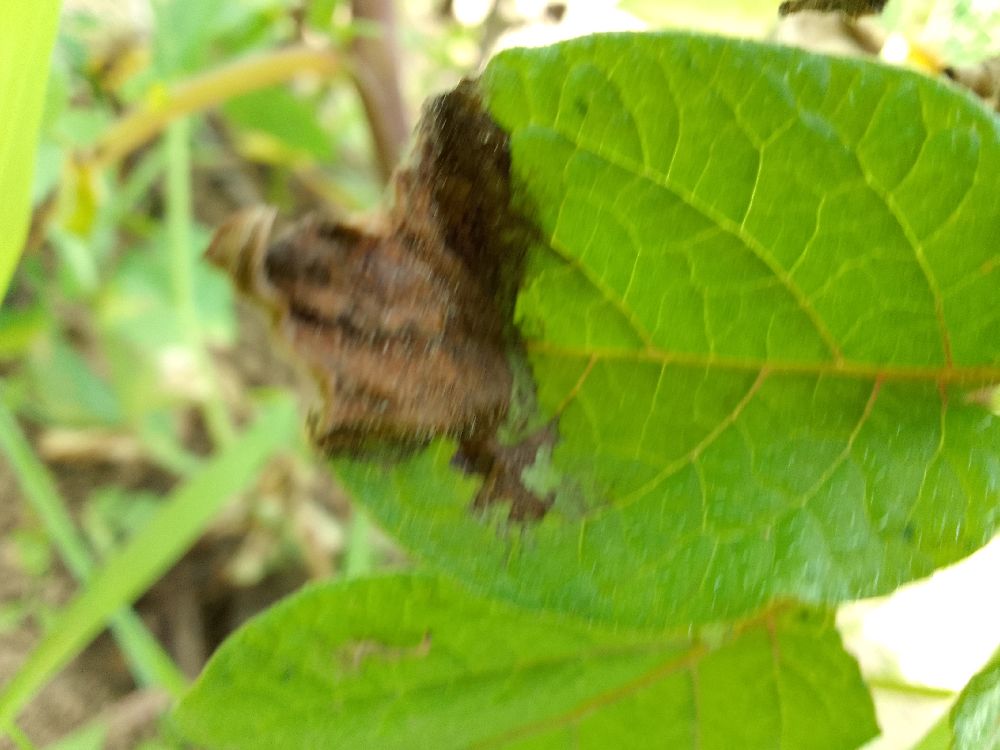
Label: Late blight